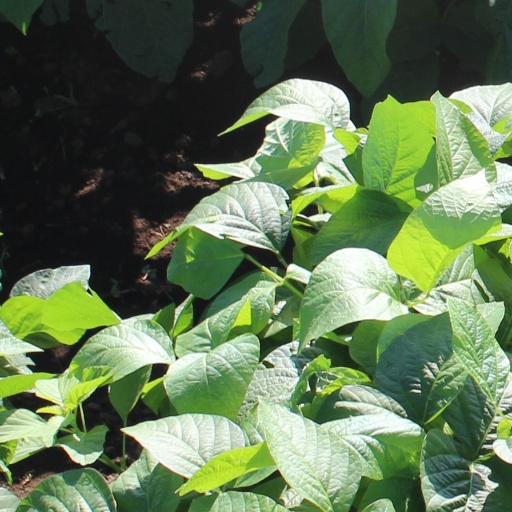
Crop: soybean